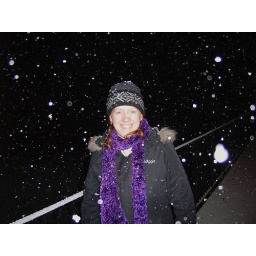
This was outside my bedroom door in Wales